Acree v. Republic of Iraq

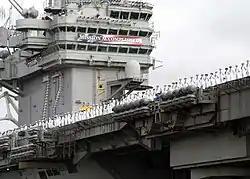
On May 1, 2003, President George W. Bush gave a speech on board the aircraft carrier USS "Abraham Lincoln" (known as the "Mission Accomplished speech"), which marked the end of the 2003 invasion of Iraq, and the beginning of the occupation of Iraq and reconstruction efforts.

Having won a judgment, the plaintiffs tried to secure the monetary judgment by attaching funds in seized Iraqi bank accounts. However, in April 2003, Congress had enacted the Emergency Wartime Supplemental Appropriations Act (EWSAA), which contained a provision that allowed the president to "make inapplicable with respect to Iraq . . . any other provision of law that applies to countries that have supported terrorism." President George W. Bush did so on May 7, and he stated publicly that he believed this applied to (among other things) the terrorism exception to the FSIA. This resulted in a separate lawsuit titled "Acree v. Snow", where the U.S. opposed the plaintiff's attempt to attach the funds. "Acree v. Snow" depended on a different law, the Terrorism Risk Insurance Act of 2002 ("TRIA"), and the District Court ruled that the May 7 declaration made the TRIA inapplicable, and plaintiffs could not use it.